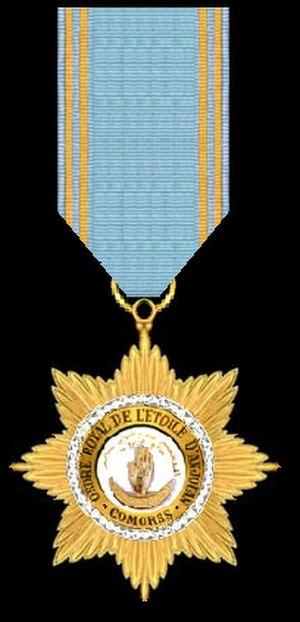
Les ordres, décorations et médailles de la France comprennent un système par lequel les citoyens, civils et militaires français sont récompensés pour leur courage, leur réussite ou pour services rendus. Il comprend les ordres honorifiques, les décorations, à titre civil ou militaire et les médailles.
Cet article présente les décorations militaires françaises.